Gargantia on the Verdurous Planet

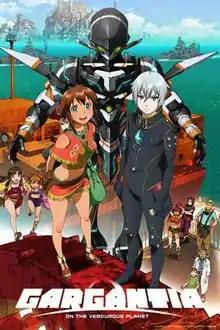
Key visual of the series

is a Japanese anime television series produced by Production I.G and directed by Kazuya Murata, and aired between April and June 2013. A manga adaptation began serialization in Kadokawa Shoten's "Newtype Ace" magazine in January 2013.